Postage stamps and postal history of India

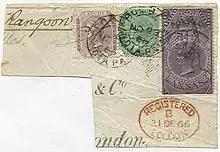
6 annas provisional, 1866, Bombay to London by steamer, 28 days

The East India Company already had attempted a 1/2 anna vermilion stamp in April 1854, known as the "9½ arches essay". This could not be produced in quantity because it required an expensive vermilion pigment not readily available from England, and the substituted Indian pigment destroyed the printing stones.